Danvers State Hospital

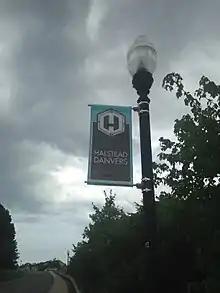
A Halstead Danvers sign

On April 7, 2007, four of the apartment complex buildings and four of Avalon Bay's construction trailers burned down in a large fire visible from Boston, nearly away. Damage was confined mostly to the buildings under construction on the eastern end, but the remaining Kirkbride spires caught fire due to the high heat.